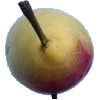
Label: Pear 2